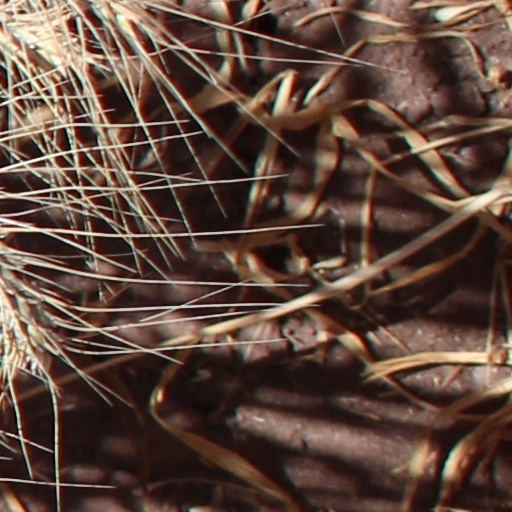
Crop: wheat